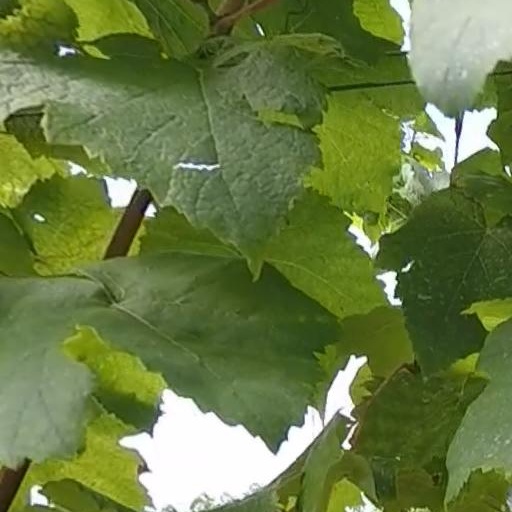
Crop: grape